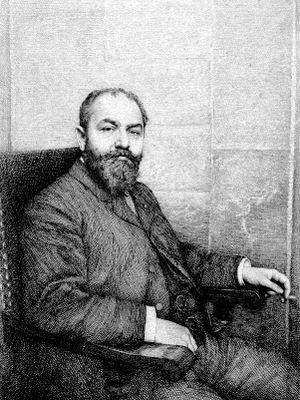
Léon Bourgeois, né à Paris le 29 mai 1851 et mort au château d’Oger le 29 septembre 1925, est un homme d'État français.
En politique, l'usage consiste à diviser les partis politiques en catégories générales qui formalisent une division bipartisane. Dans l'ensemble du champ politique, les forces politiques sont : la gauche, la droite, le centre, l'extrême droite et l'extrême gauche.
Le social-libéralisme ou nouveau libéralisme dit également libéralisme social, haut libéralisme, libéralisme radical, libéralisme moderne, ou souvent en Amérique du Nord, liberalism est un courant du libéralisme qui, à la suite de John Stuart Mill, met au centre de sa pensée le développement tant intérieur que matériel des êtres humains pensés dans leur interaction sociale. Dans cette optique, il a été un des promoteurs de la notion de justice sociale. En effet, pour lui la liberté n'est pas tant absence de contrainte comme dans le libéralisme classique que pouvoir d'agir, capabilités.